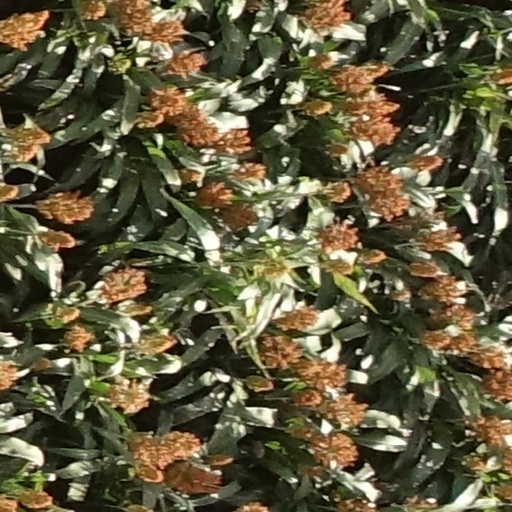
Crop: sorghum